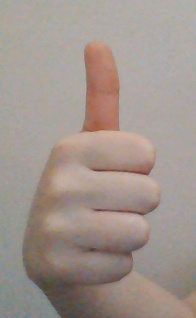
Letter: aleff